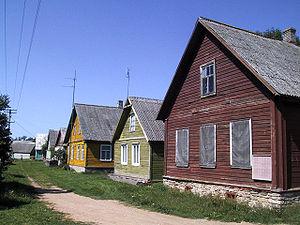
La commune de Piirissaar est une île du lac Peïpous et une municipalité rurale de la région de Tartu en Estonie. Elle s'étend sur une superficie de 7,8 km².